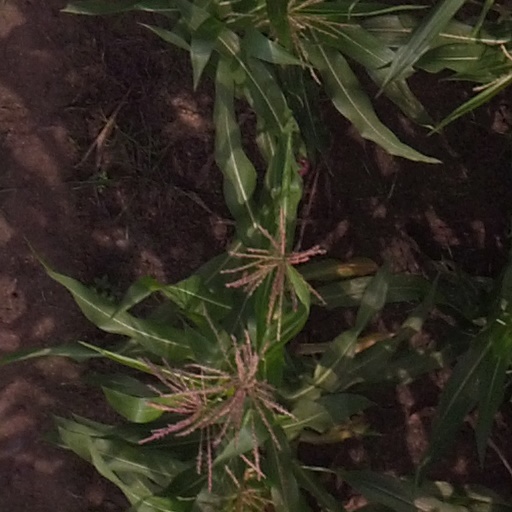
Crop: maize; corn